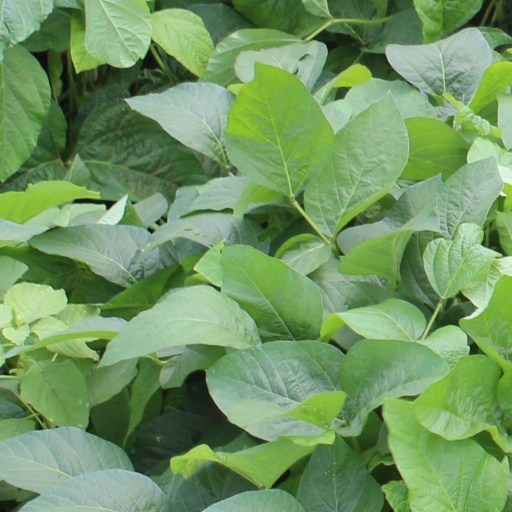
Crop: soybean